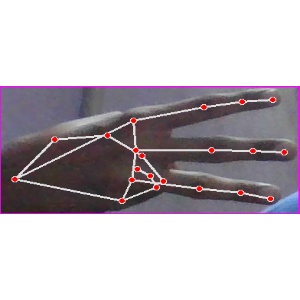
अक्षर: भ